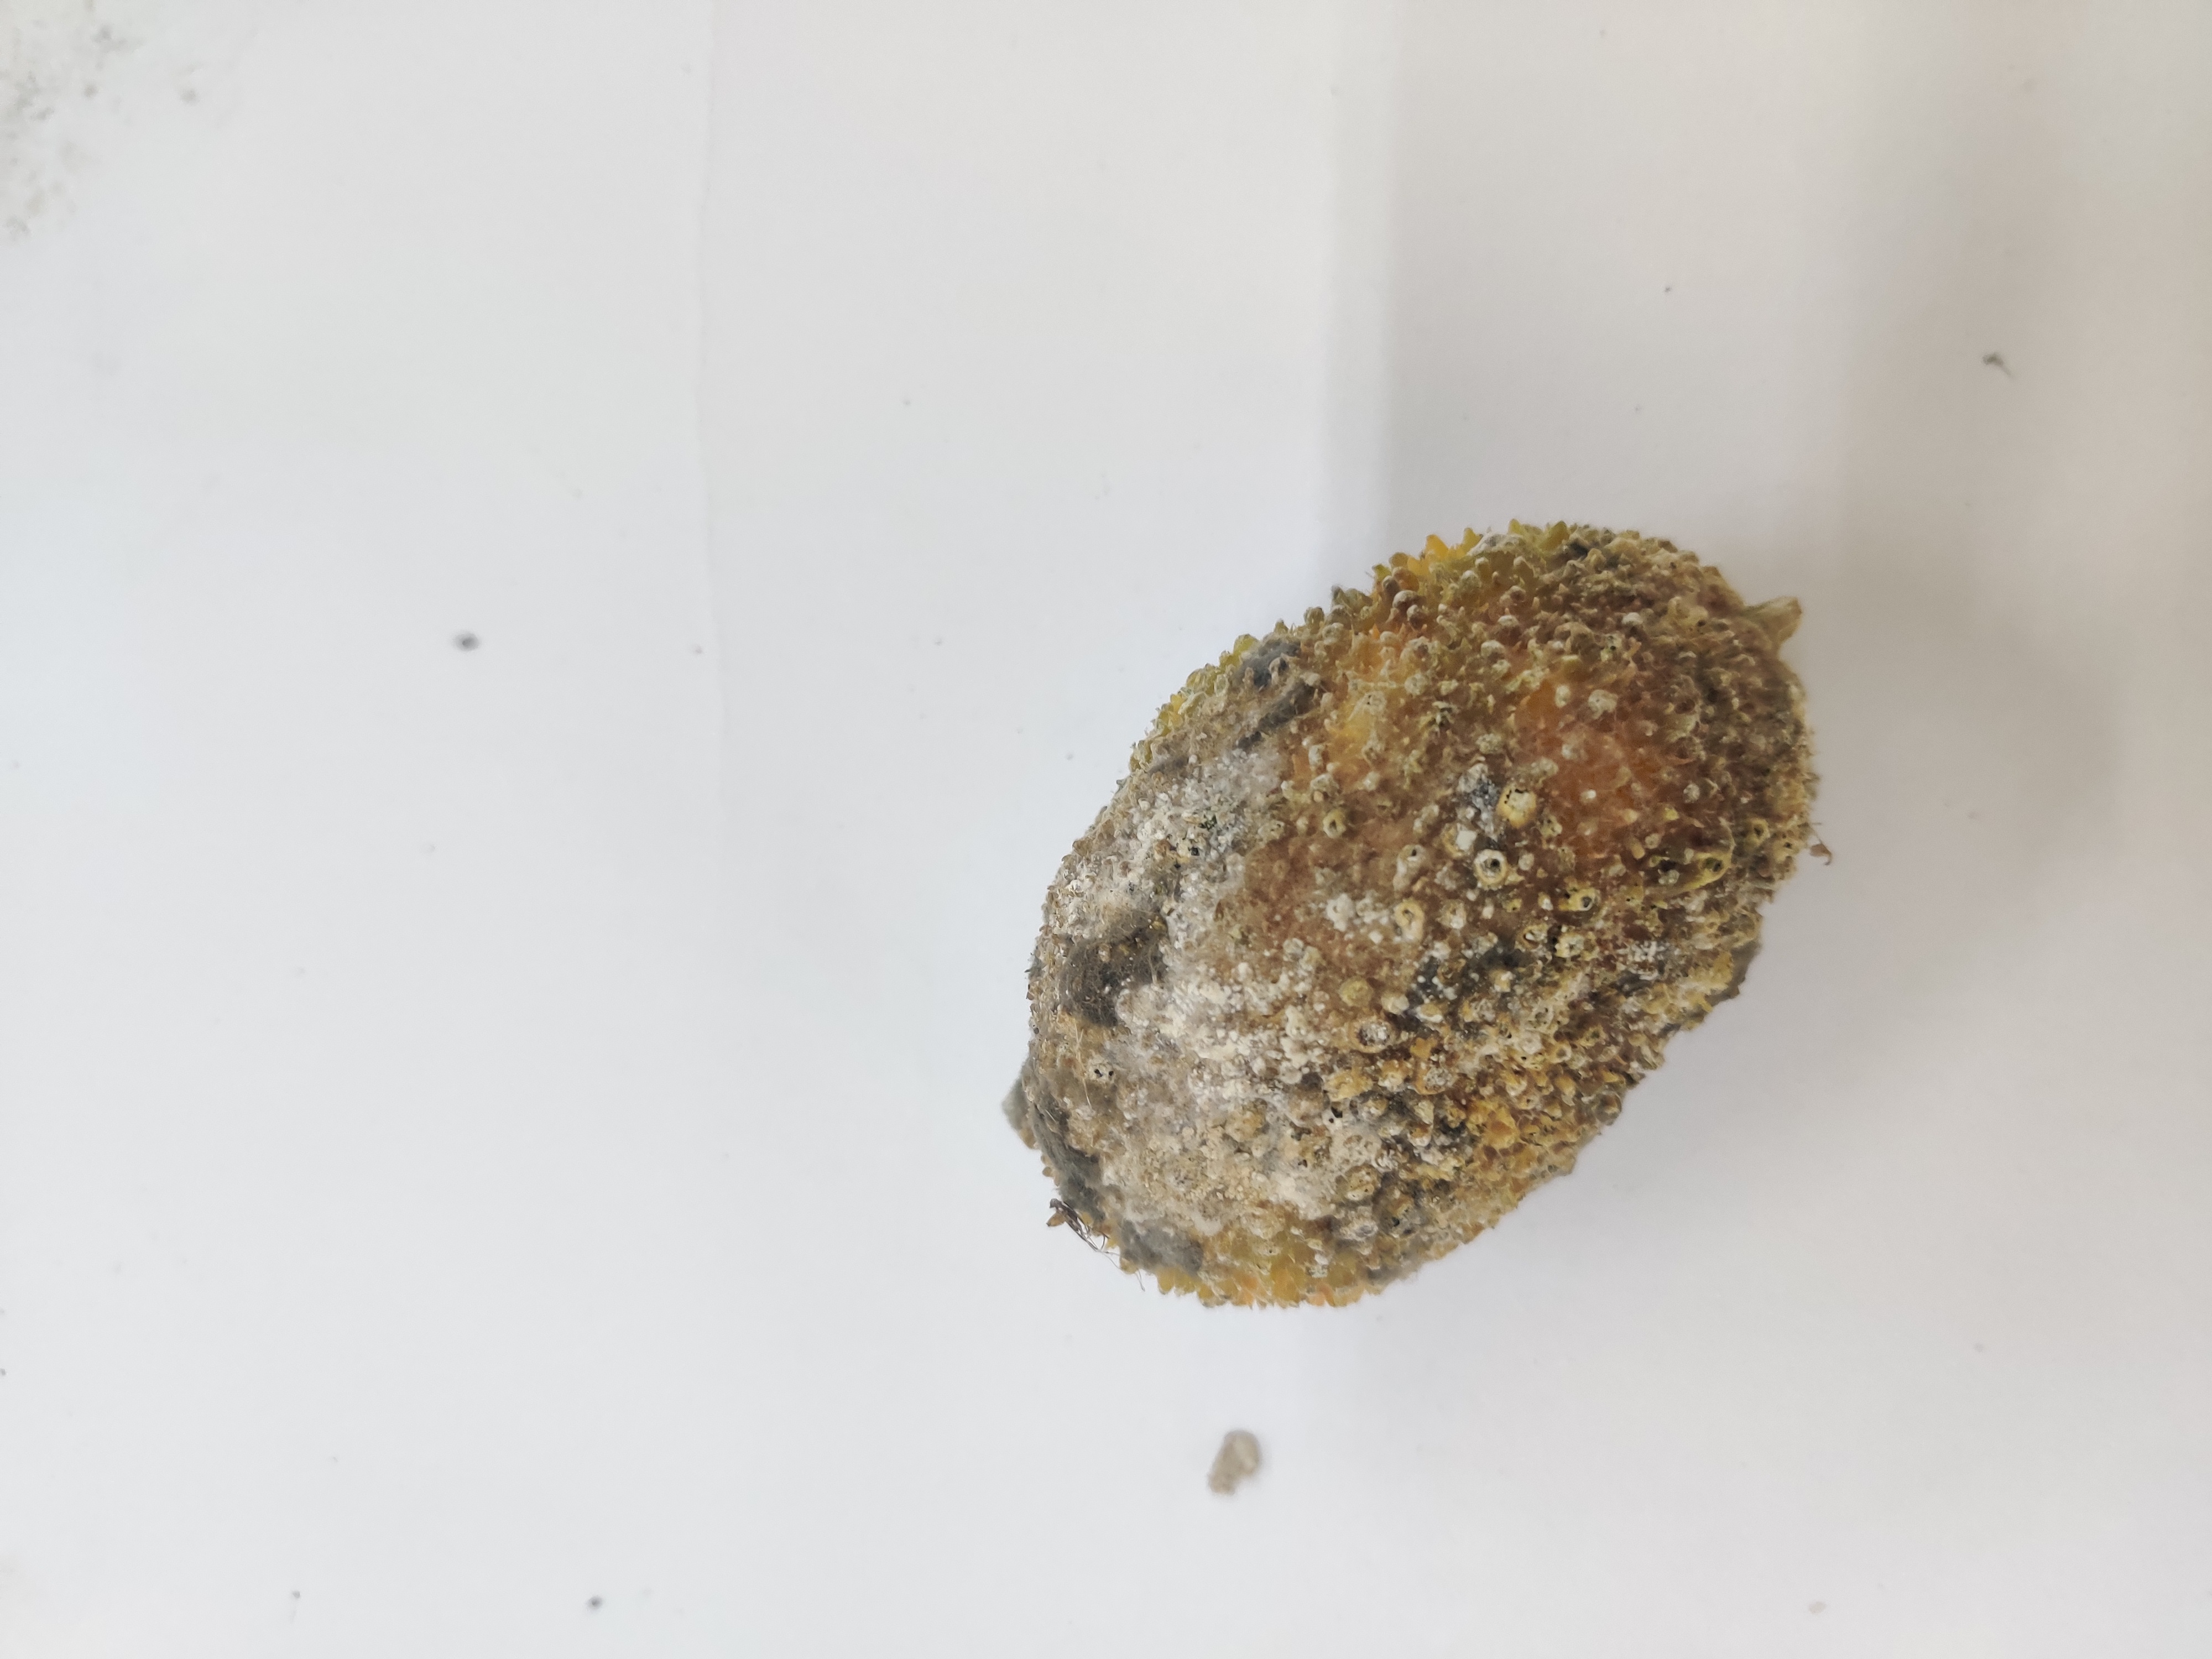
Crop: Spiny Gourd
Condition: Damaged